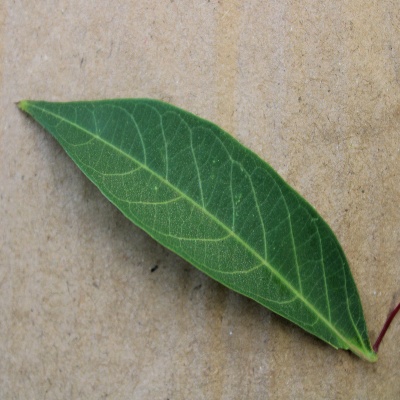
Crop: Cassava
Condition: healthy